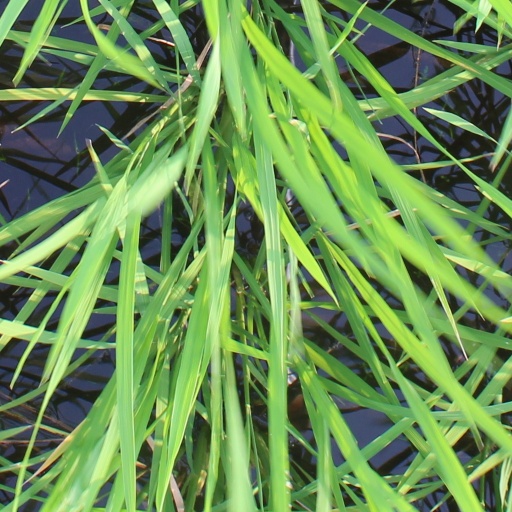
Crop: rice